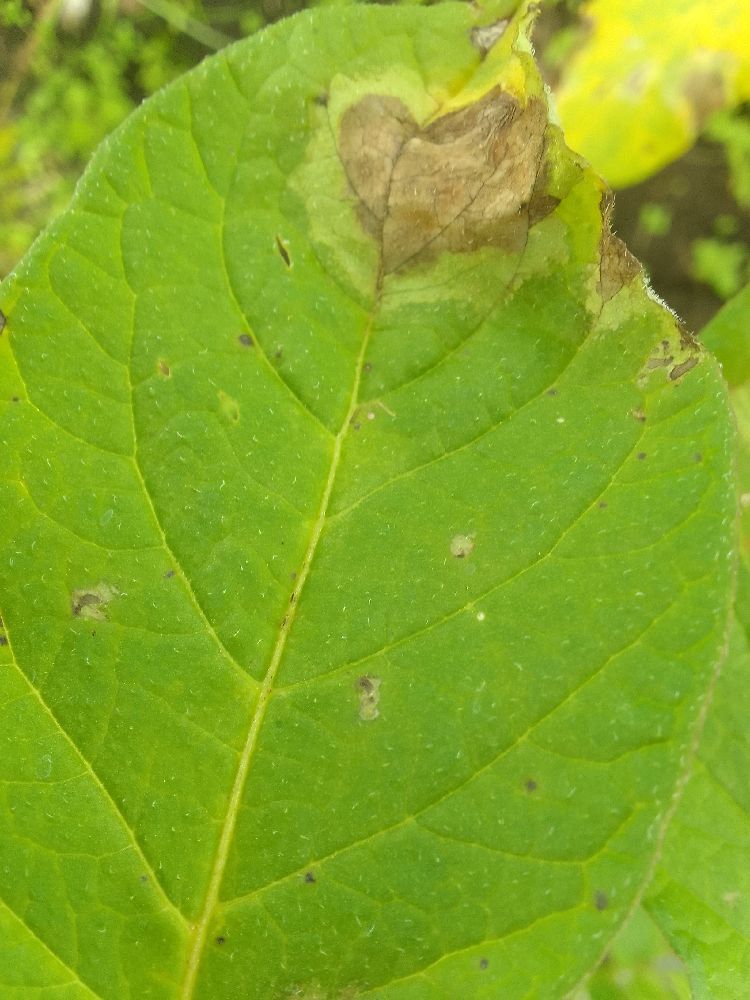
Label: Late blight